Question: Please indicate a possible affordance area of beat_drum that can be used for beating
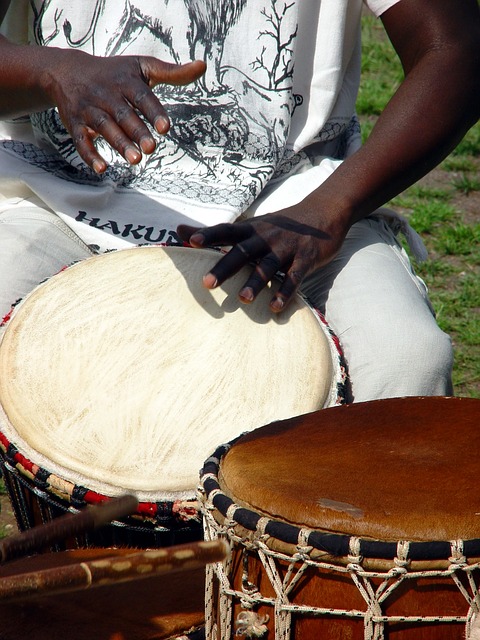
Answer: [5.5, 250.5, 336.5, 524.5]